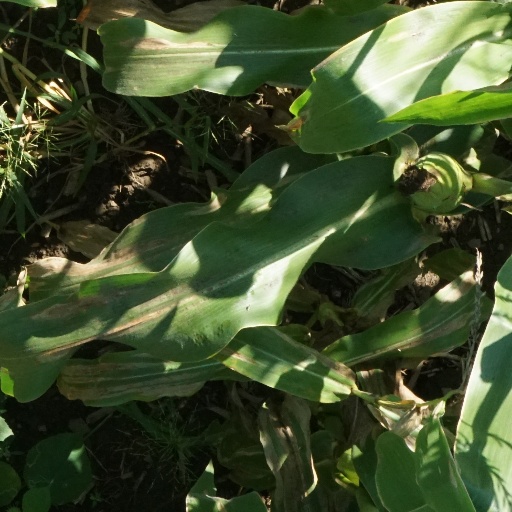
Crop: maize; corn